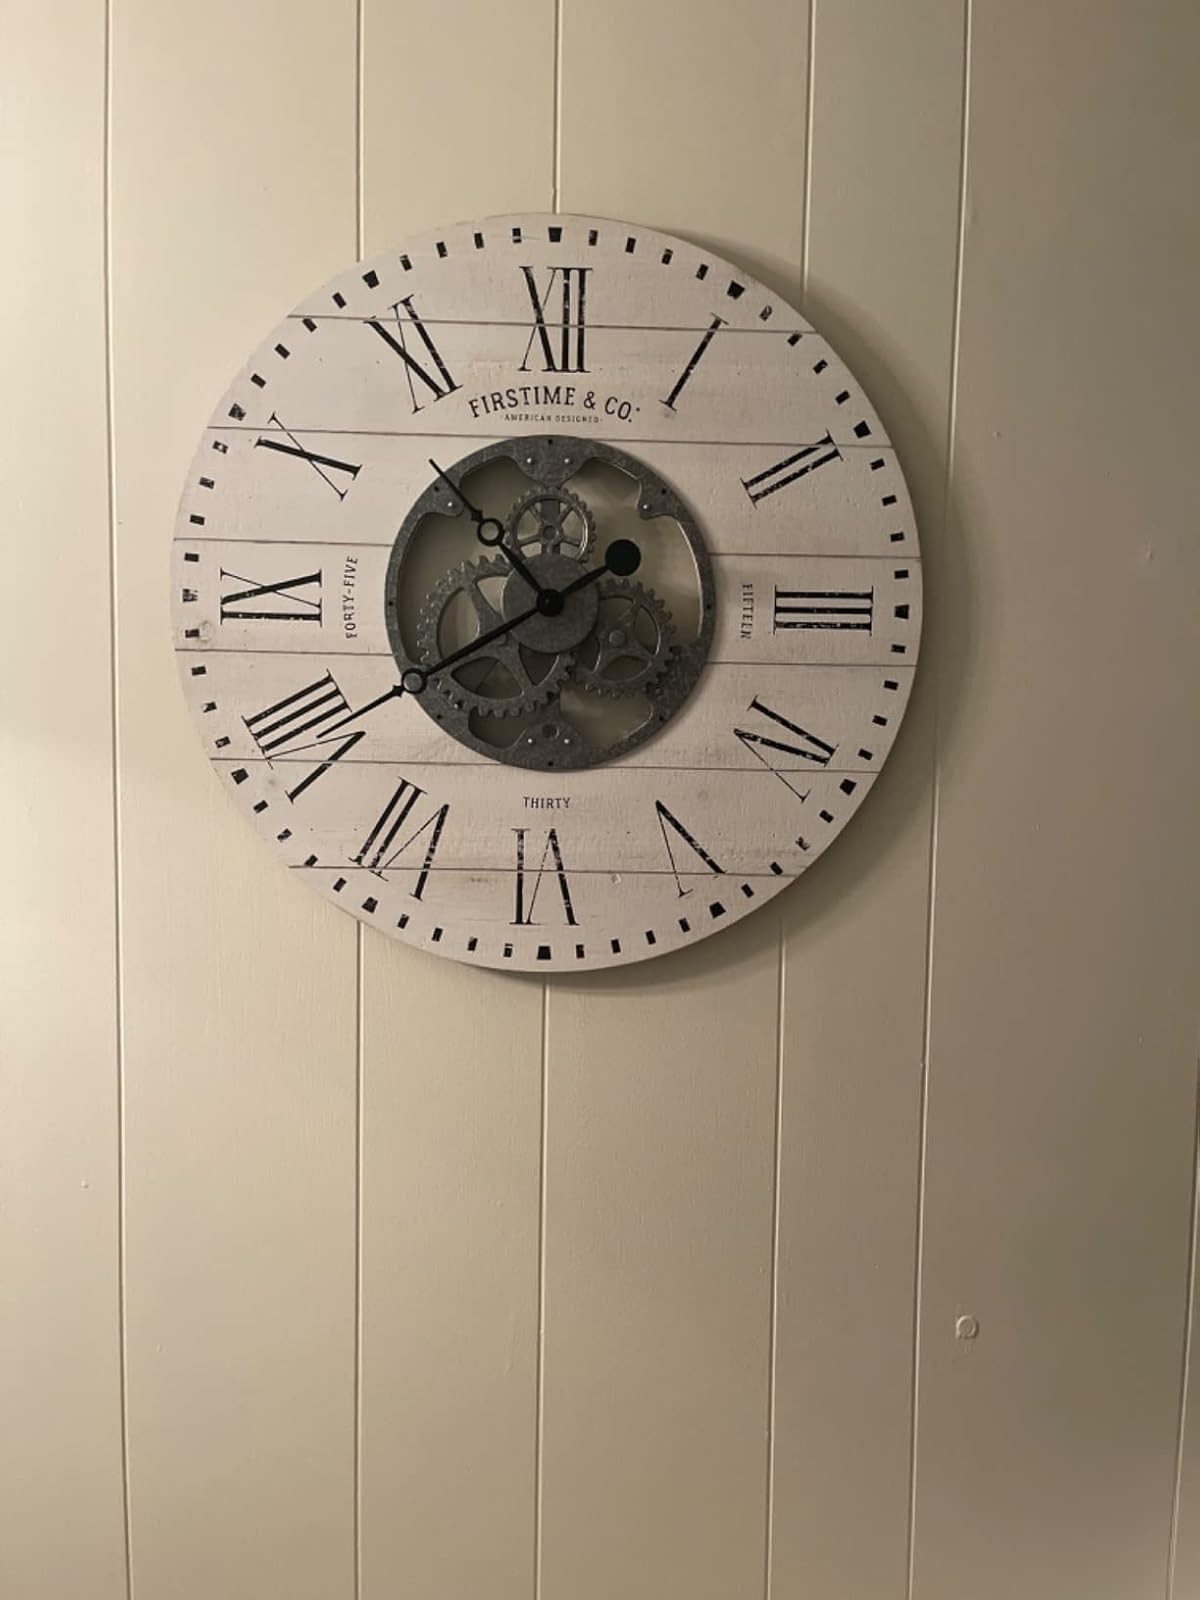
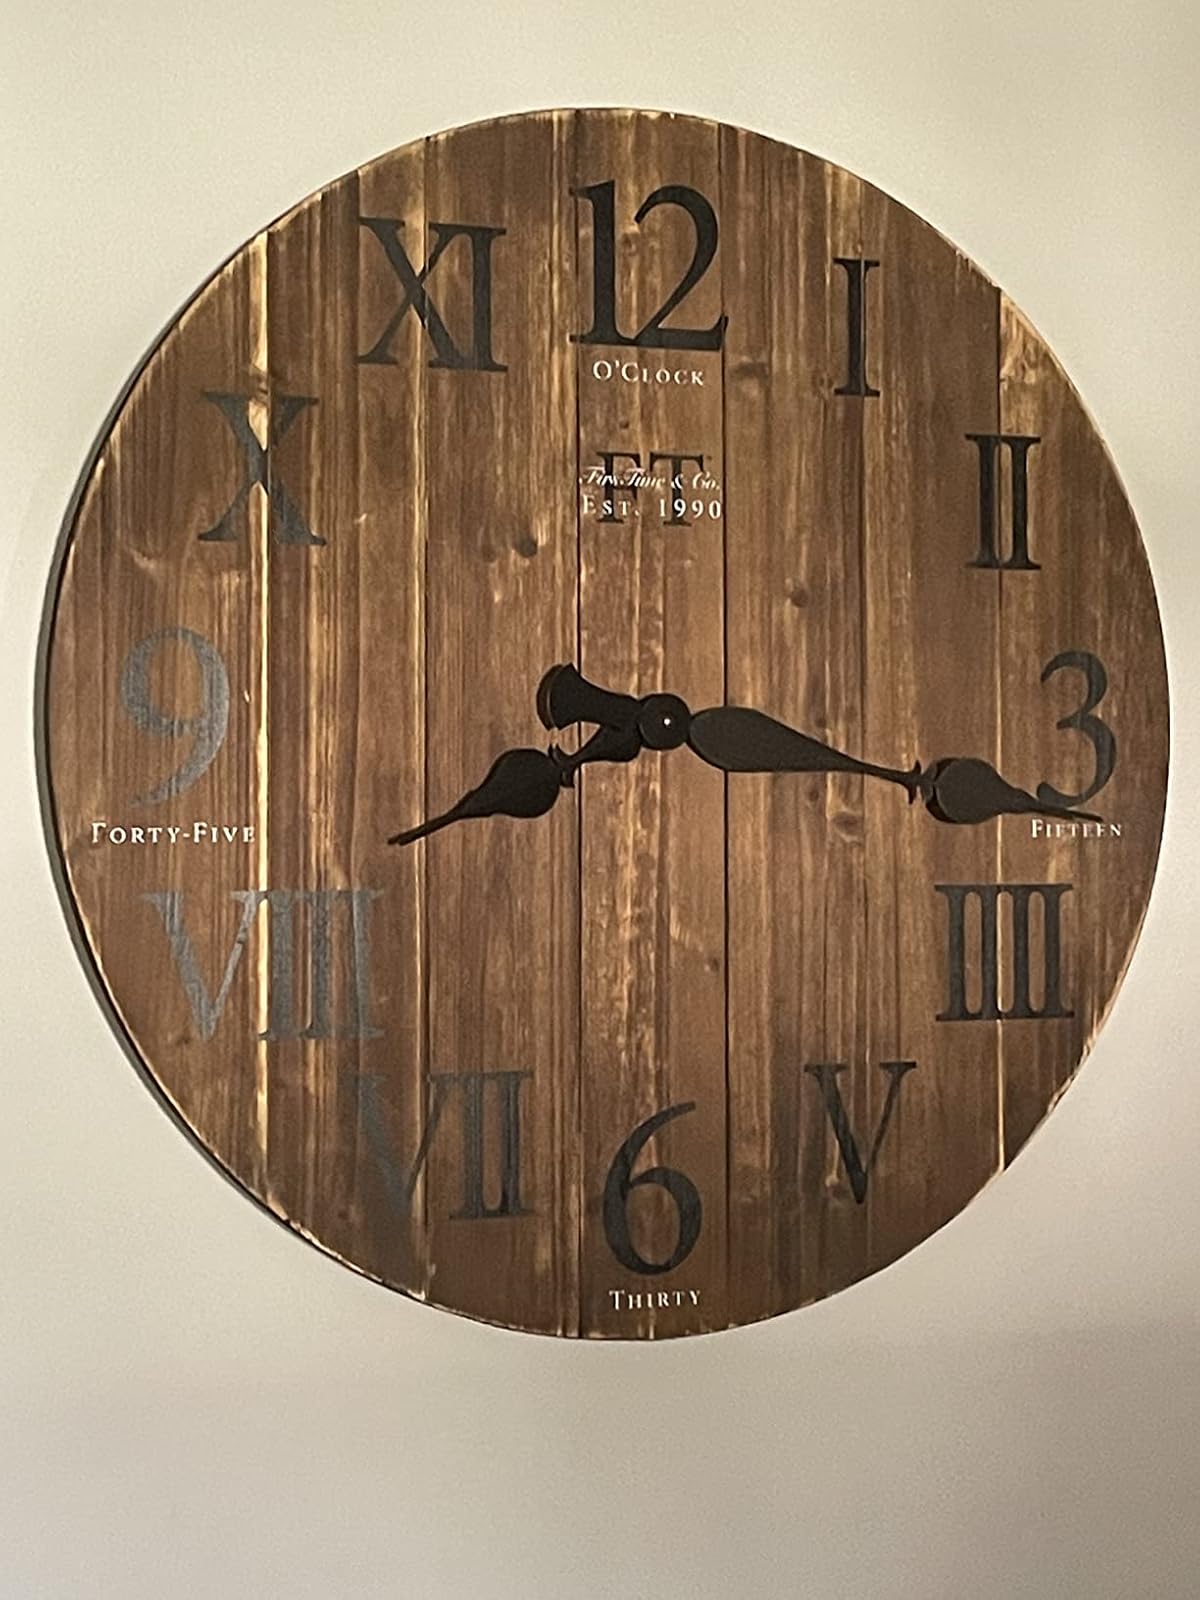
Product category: clock
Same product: no